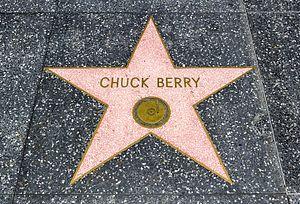
Charles Berry, dit Chuck Berry, né à Saint-Louis le 18 octobre 1926 et mort le 18 mars 2017 à Wentzville, comté de Saint Charles, est un guitariste, chanteur et auteur-compositeur américain. Il est l'un des pionniers du rock 'n' roll.